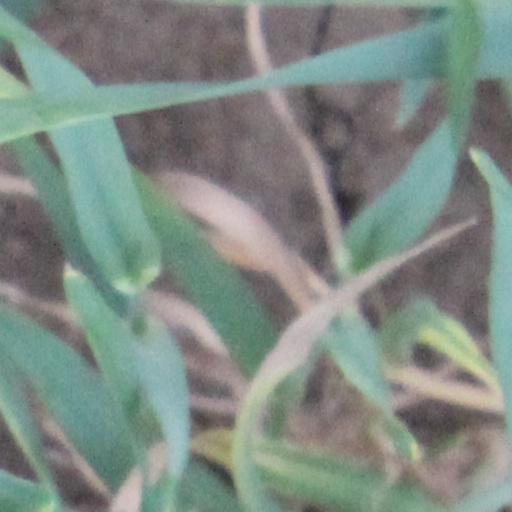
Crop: wheat